Gateway Region

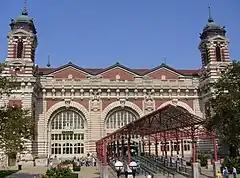
Ellis Island was the first stop for most immigrants from Europe

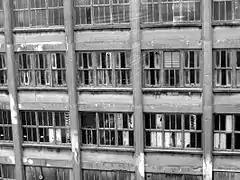
The Thomas Edison factory in West Orange

The first steam engine in America was introduced at the Schuyler Copper Mine on New Barbadoes Neck in 1755.